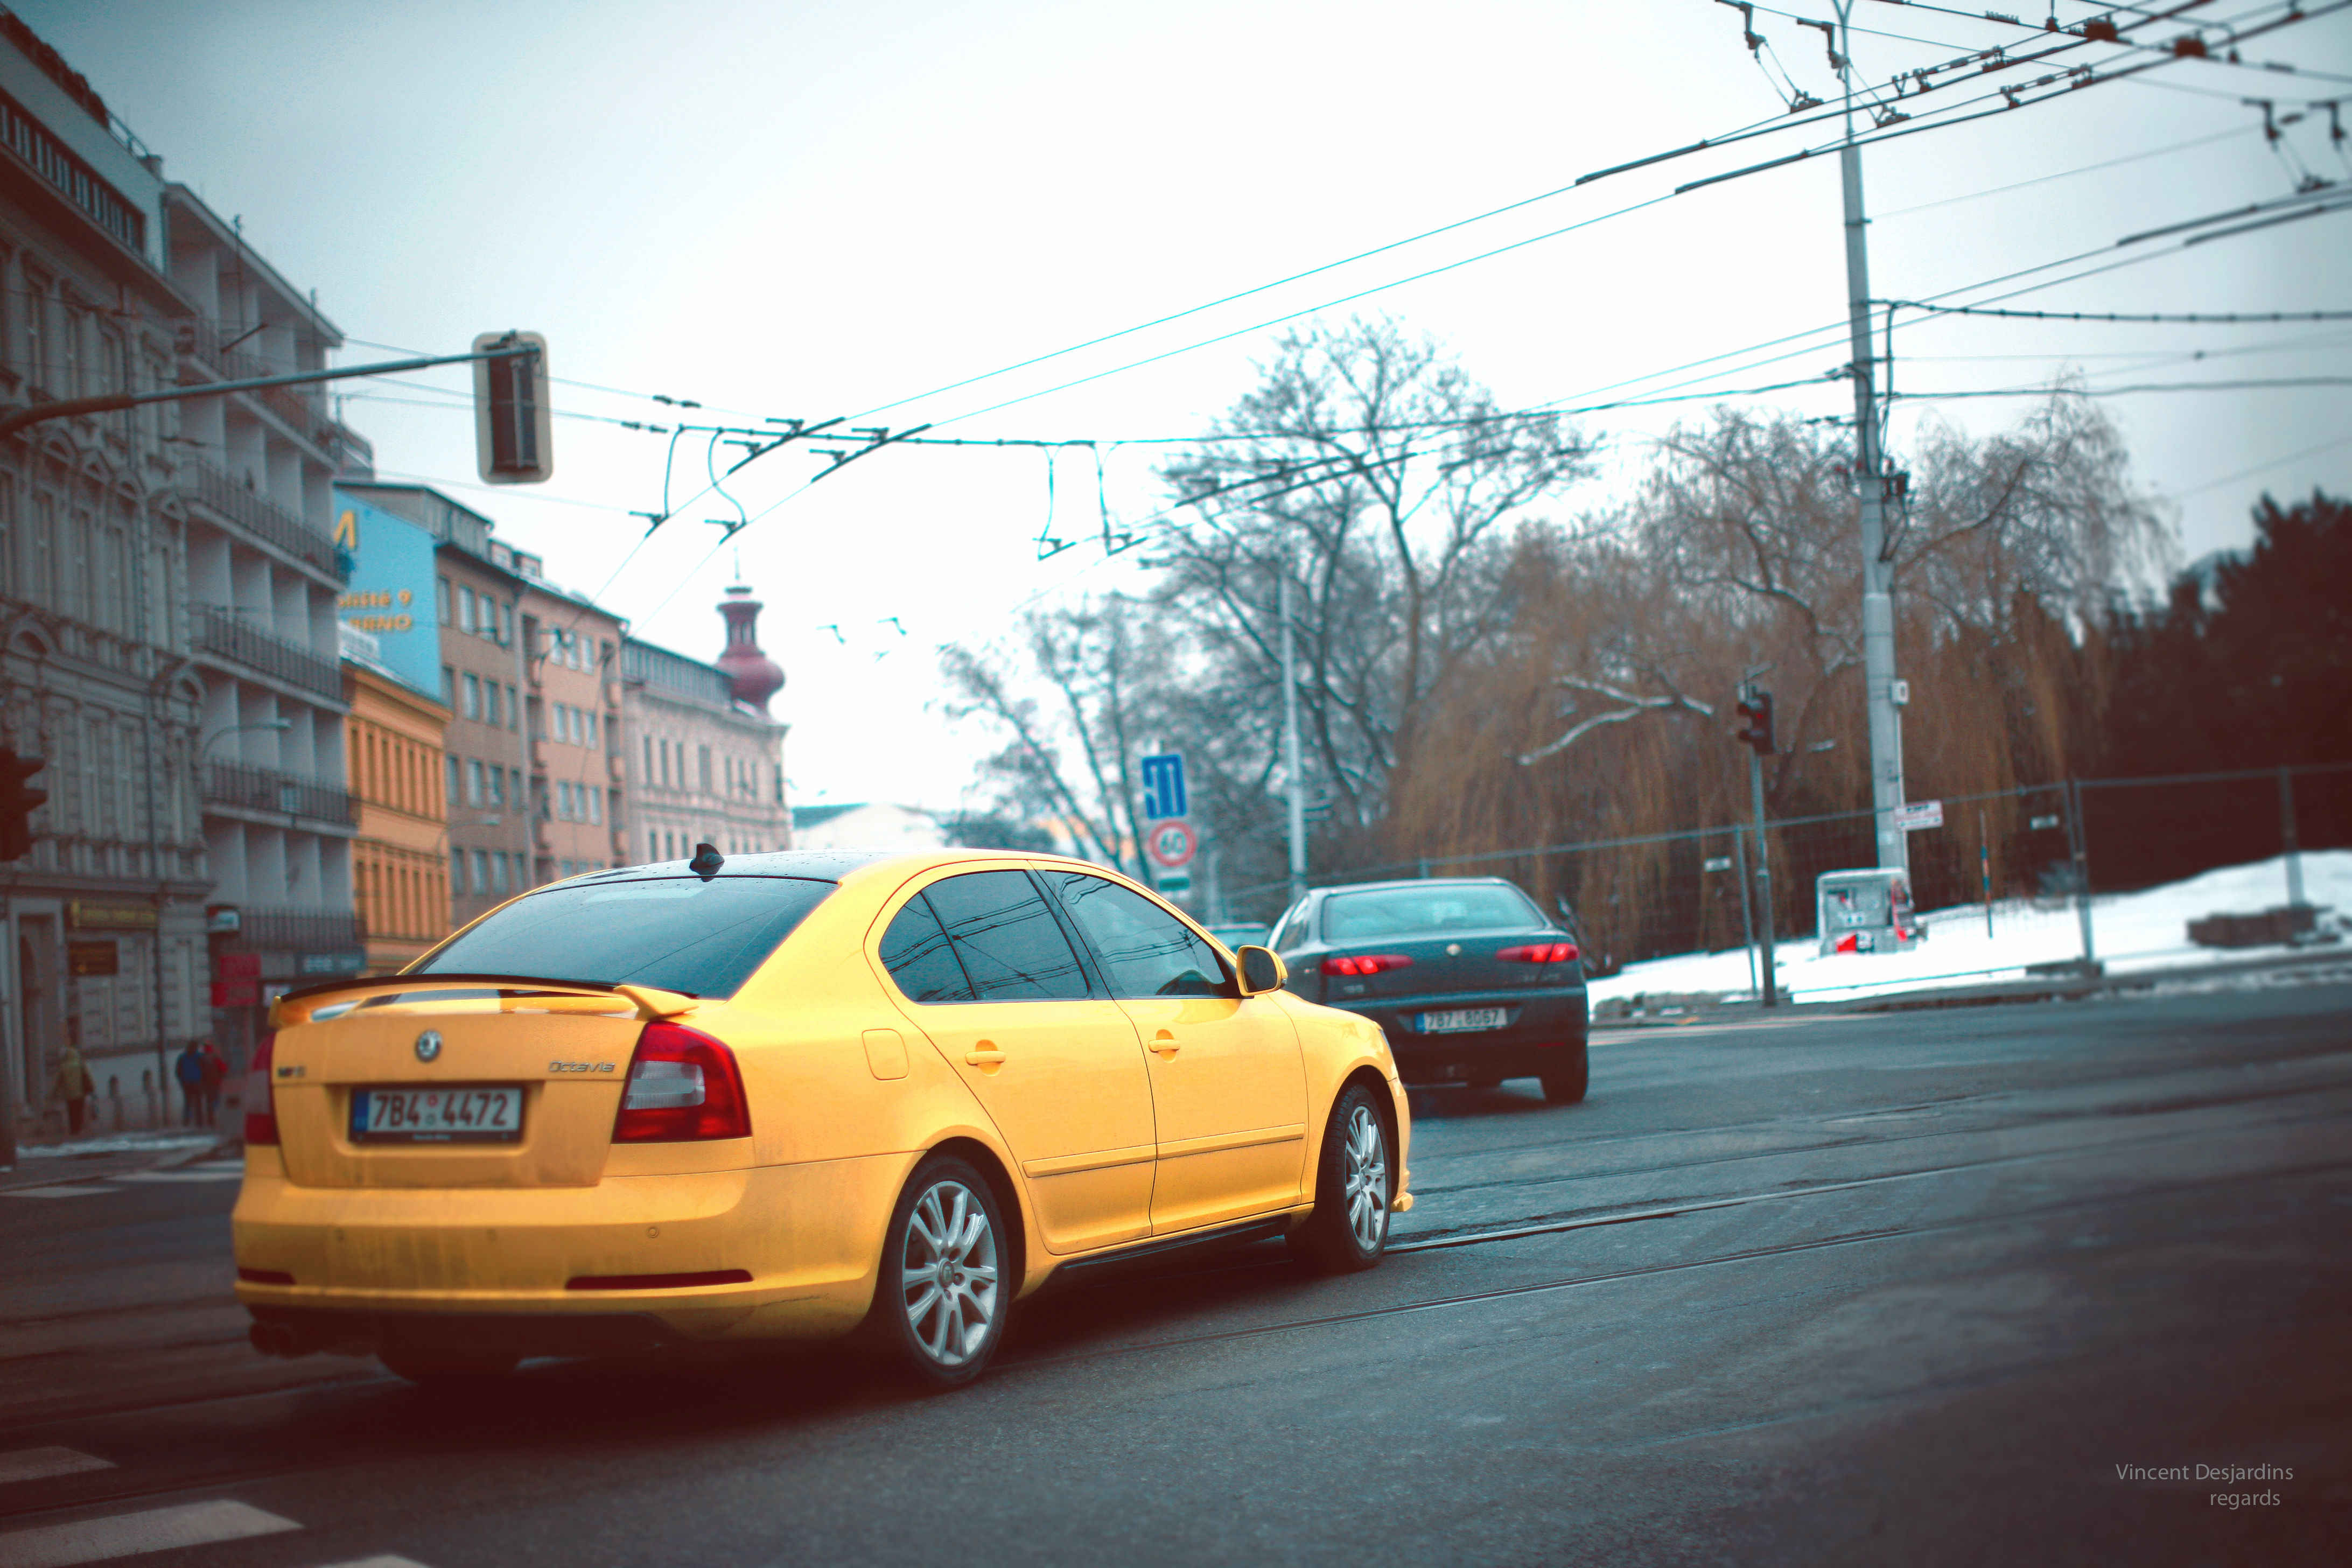
traffic, street, car, wheel, driving, vehicle, canon, yellow, 50mm, rue, voiture, czechrepublic, skoda, urbanlandscape, brno, ceskarepublika, tschechischerepublik, canon5d, alfaromeo, ef50mmf12lusm, moravia, moravie, flickraward, moraviedusud, br nn, r publiquetch que, octavia, land vehicle, automobile make, automotive exterior, automotive design